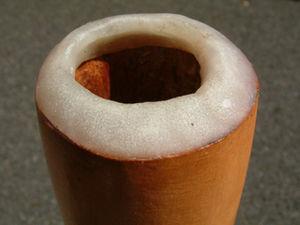
Le didgeridoo est un instrument de musique à vent de la famille des cuivres, bien qu'il soit en bois. À l'origine, cet instrument est joué par les Aborigènes du Nord de l'Australie, son usage semble très ancien et pourrait remonter à l'âge de la pierre, d'après une peinture rupestre représentant un joueur de didgeridoo, analysée au carbone 14. C'est une trompe en bois, lointaine cousine du cor des Alpes ou du tongqin tibétain.